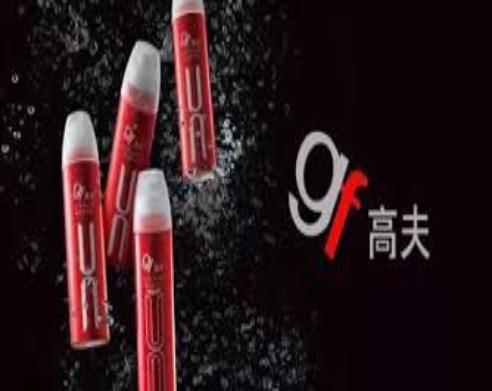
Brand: GF
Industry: Necessities